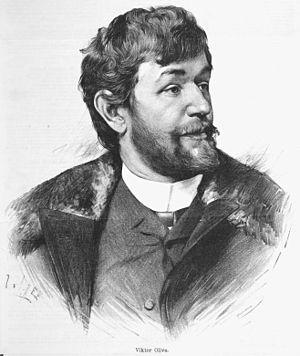
Viktor Oliva, né le 24 avril 1861 – mort le 5 avril 1928 à Prague, est un peintre et un affichiste tchécoslovaque.